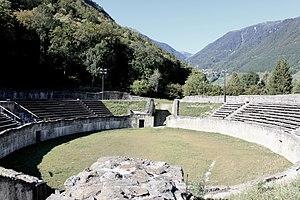
Suisse, canton du Valais, Martigny, ville romaine et moderne, amphithéâtre.